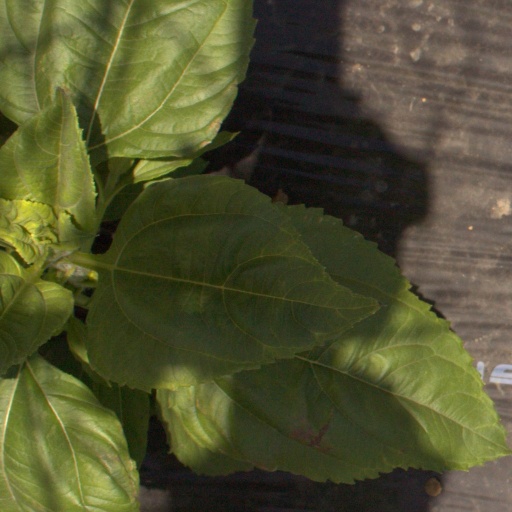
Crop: Jerusalem artichoke